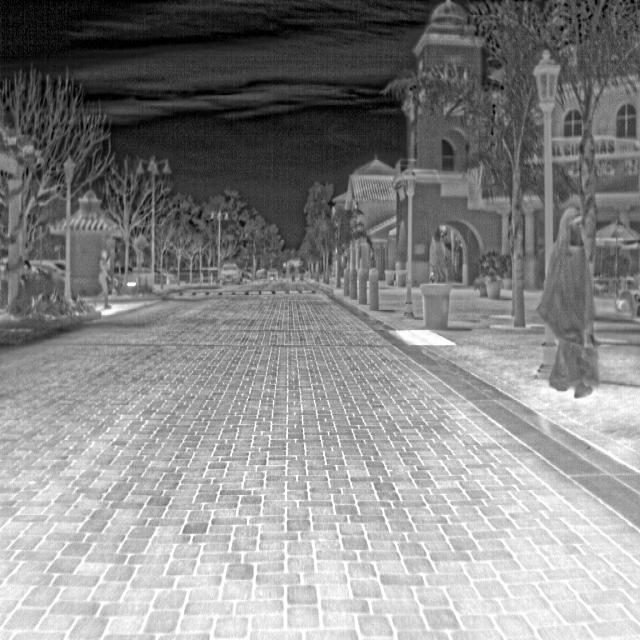
Detected objects:
label: person
label: person